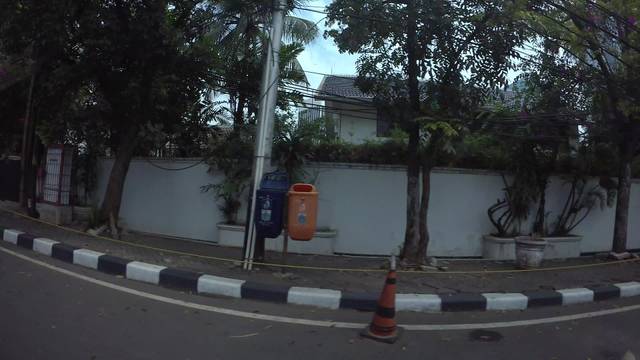
Region: Indonesia
Coordinates: -6.229, 106.803